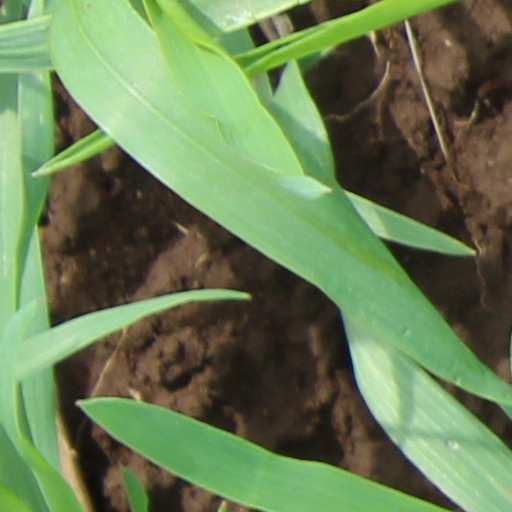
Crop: wheat